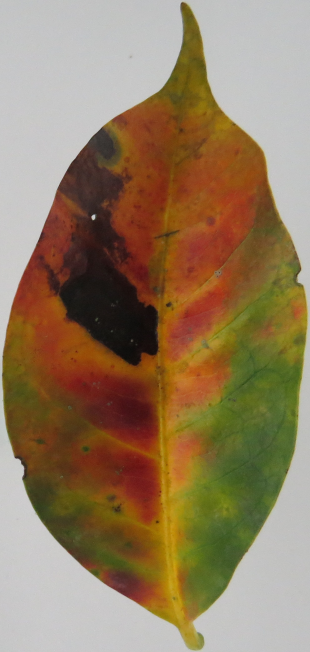
Label: phosphorus-P